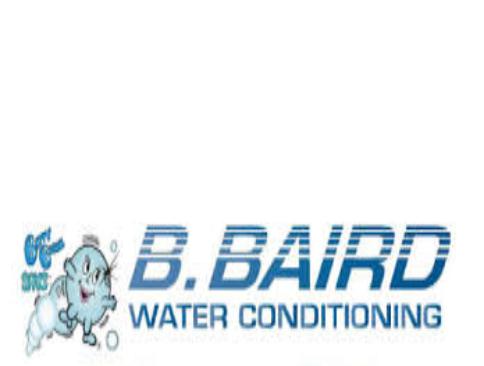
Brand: baird
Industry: Others